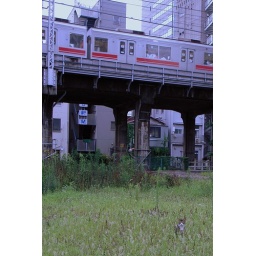
a cat in grass